The Warning (1980 film)

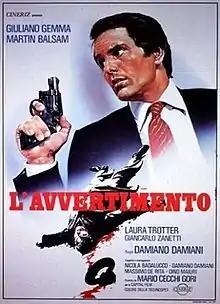

The Warning is a 1980 Italian crime-giallo film directed by Damiano Damiani.